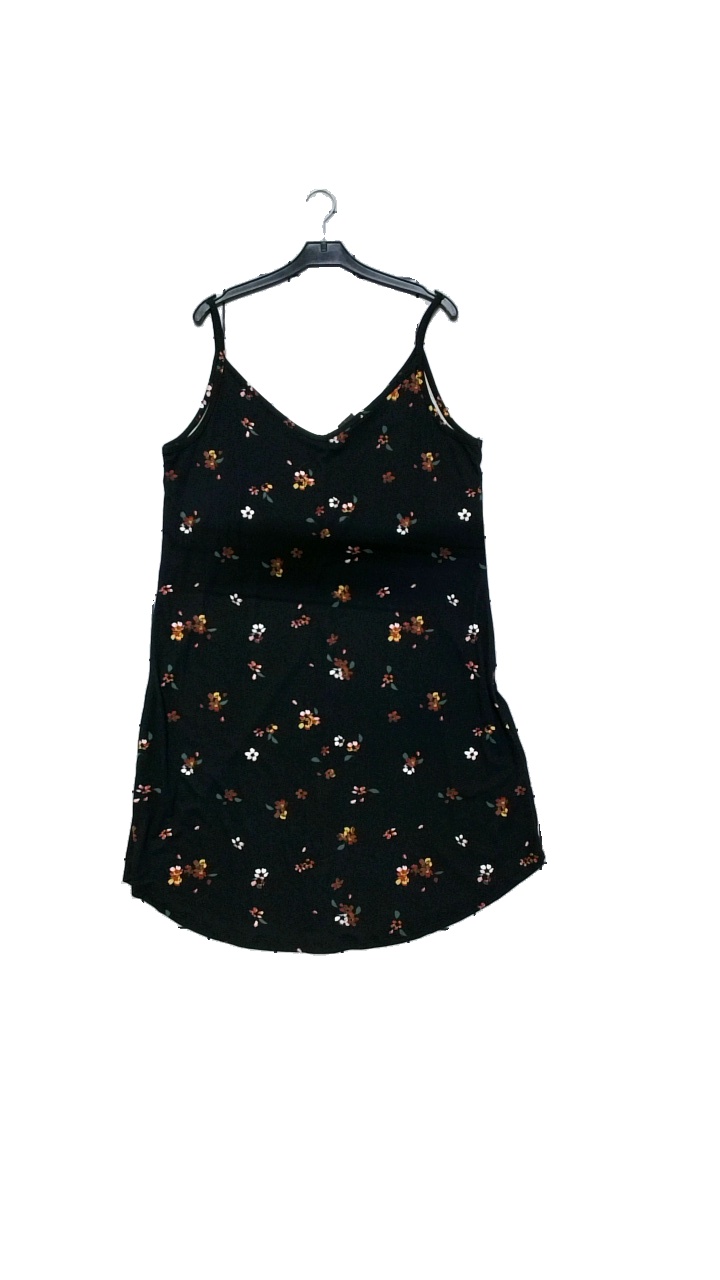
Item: Dress (Ladies)
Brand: Gina Tricot
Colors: Black, Brown, Green, Multicolor
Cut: Regular
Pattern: Floral print
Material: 95% viscose, 5% elastane
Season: All
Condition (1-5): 4
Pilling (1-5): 3
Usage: Reuse
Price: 50-100